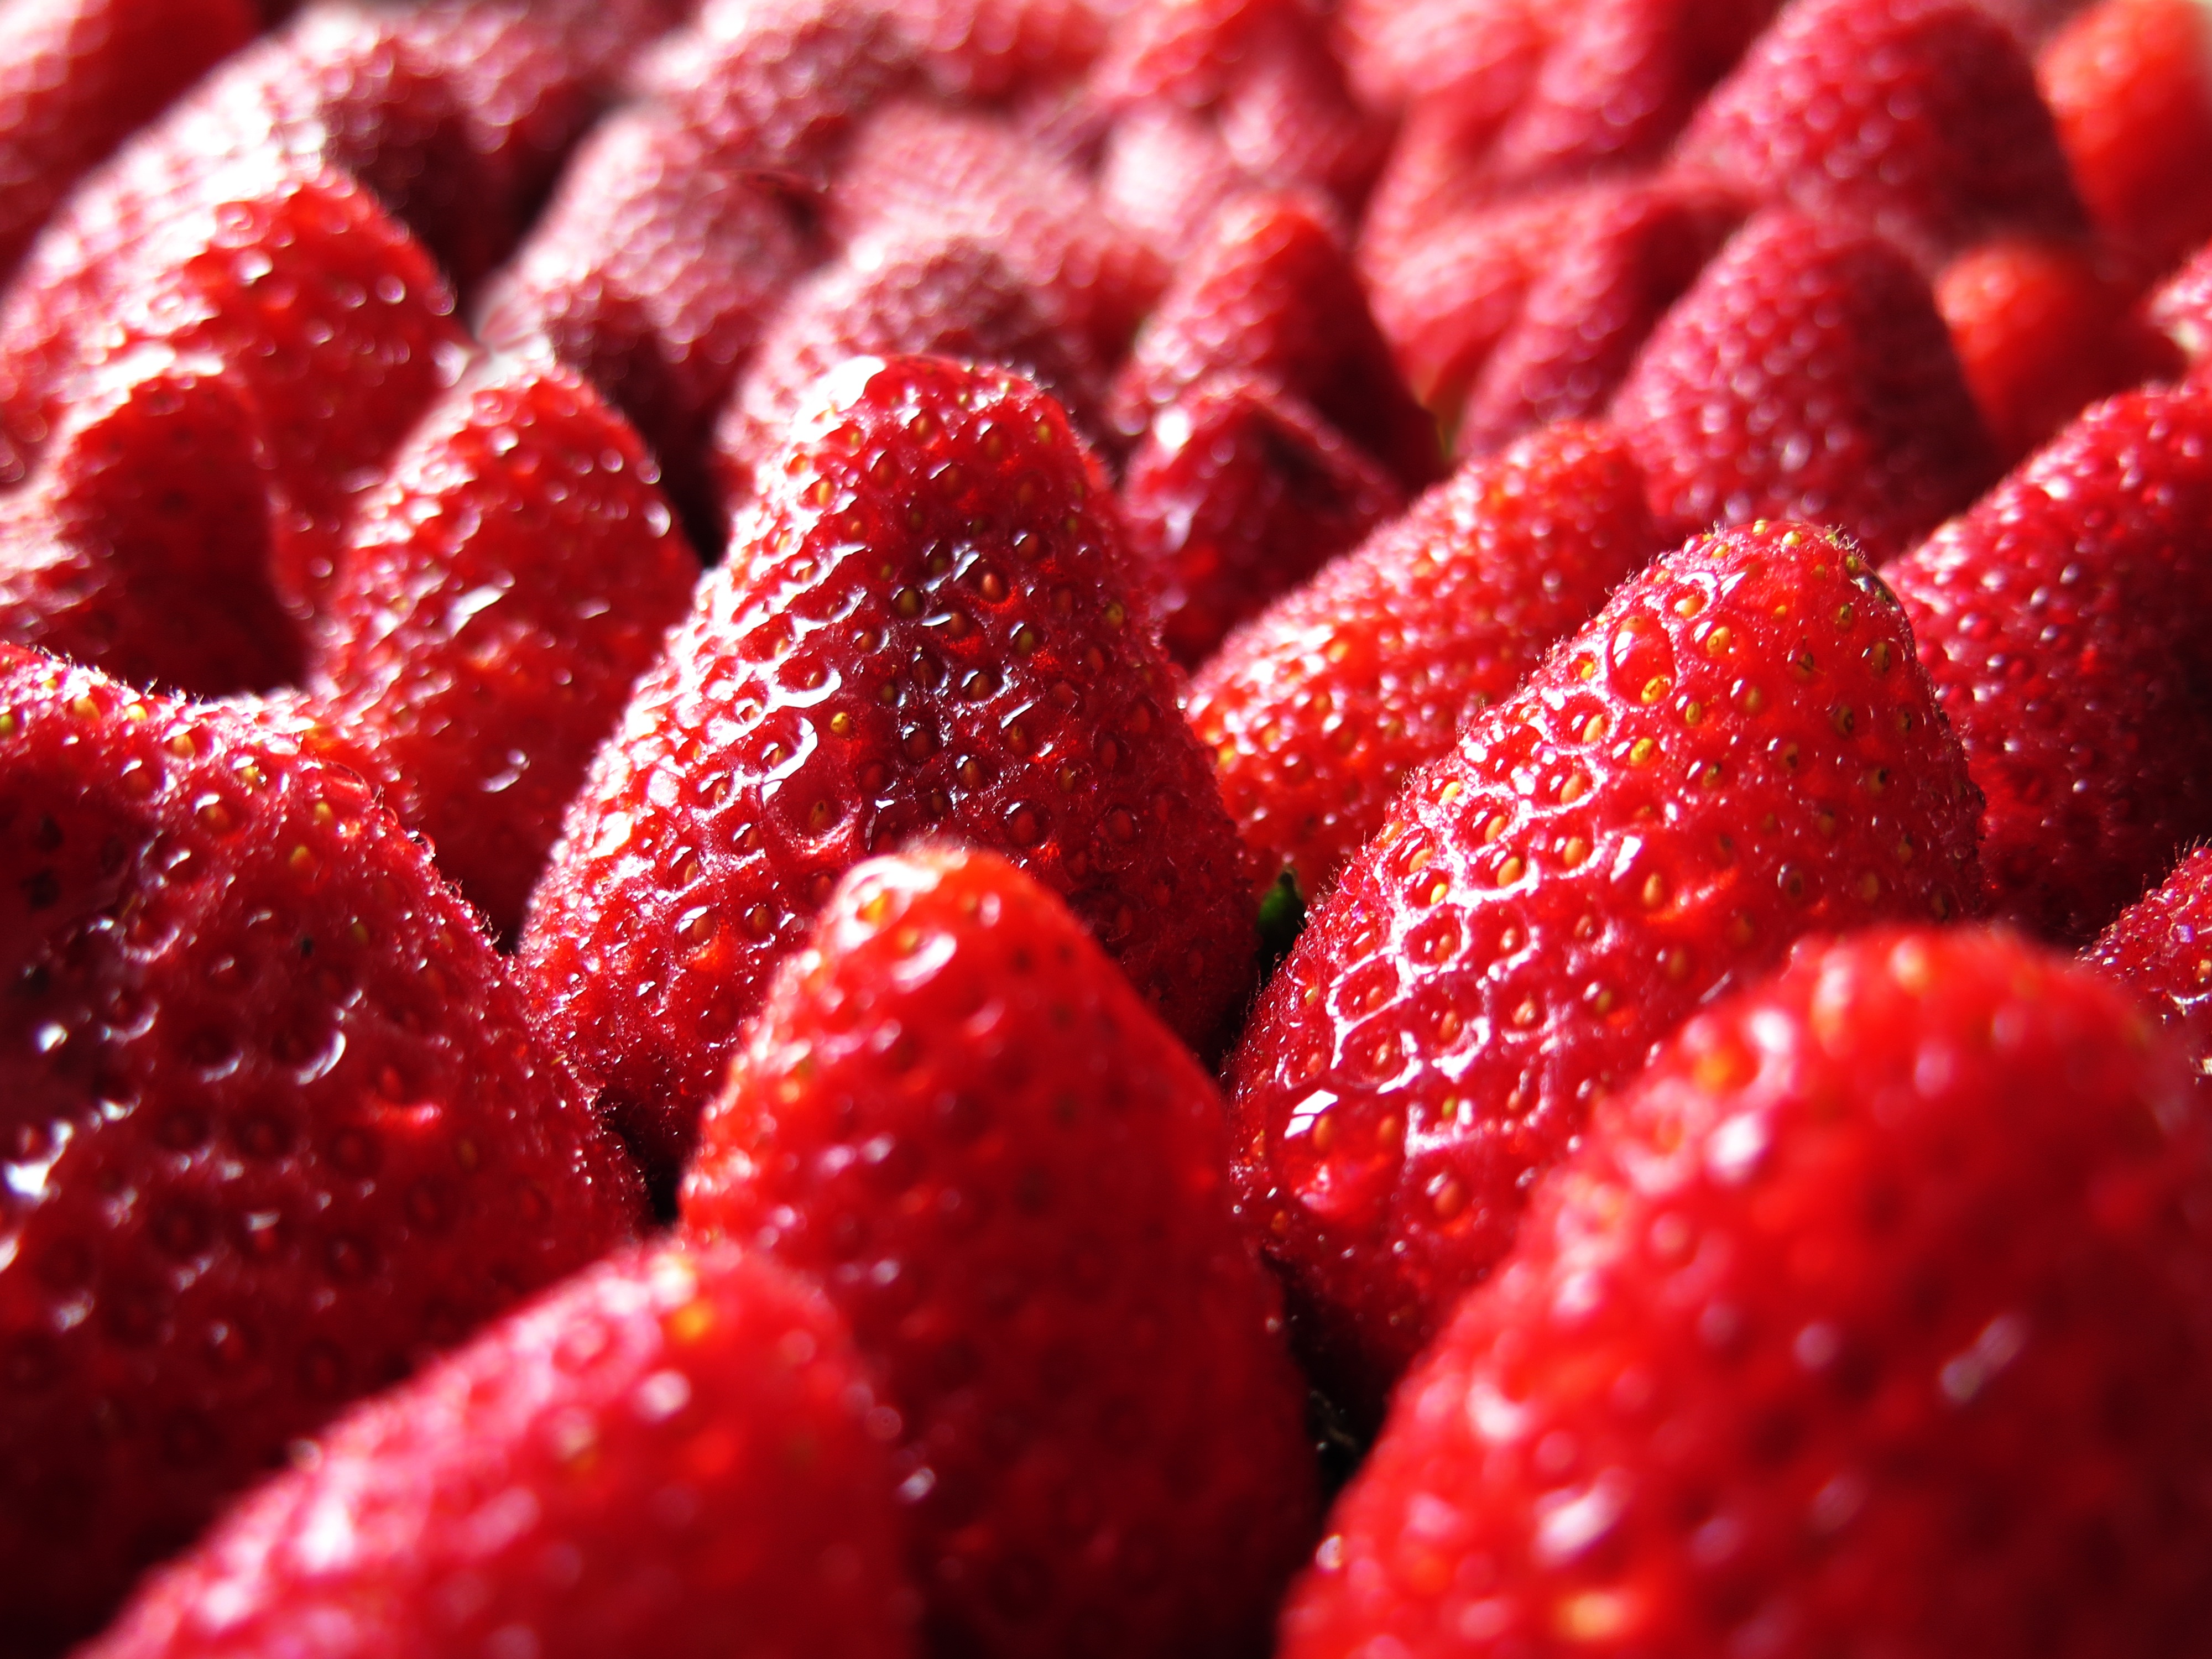
nature, plant, raspberry, fruit, berry, sweet, summer, ripe, food, spring, red, produce, market, garden, close, dessert, eat, delicious, strawberry, fruits, strawberries, vitamins, wood strawberry, garden strawberry, frutti di bosco